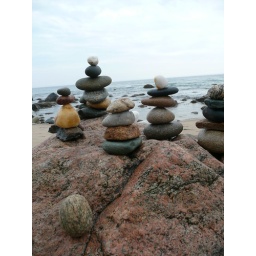
Dave and Danny playing around with rocks on the beach